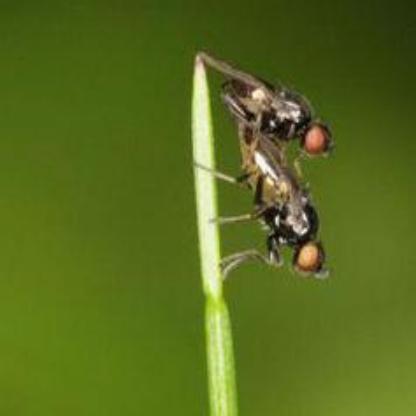
Nhãn: Rầy Nâu (Brown Plant Hopper)